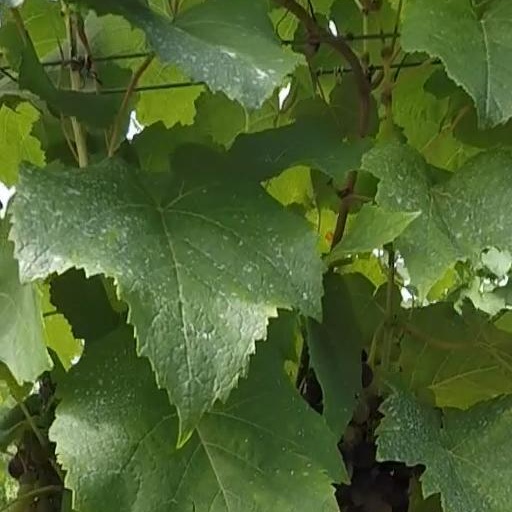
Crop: grape